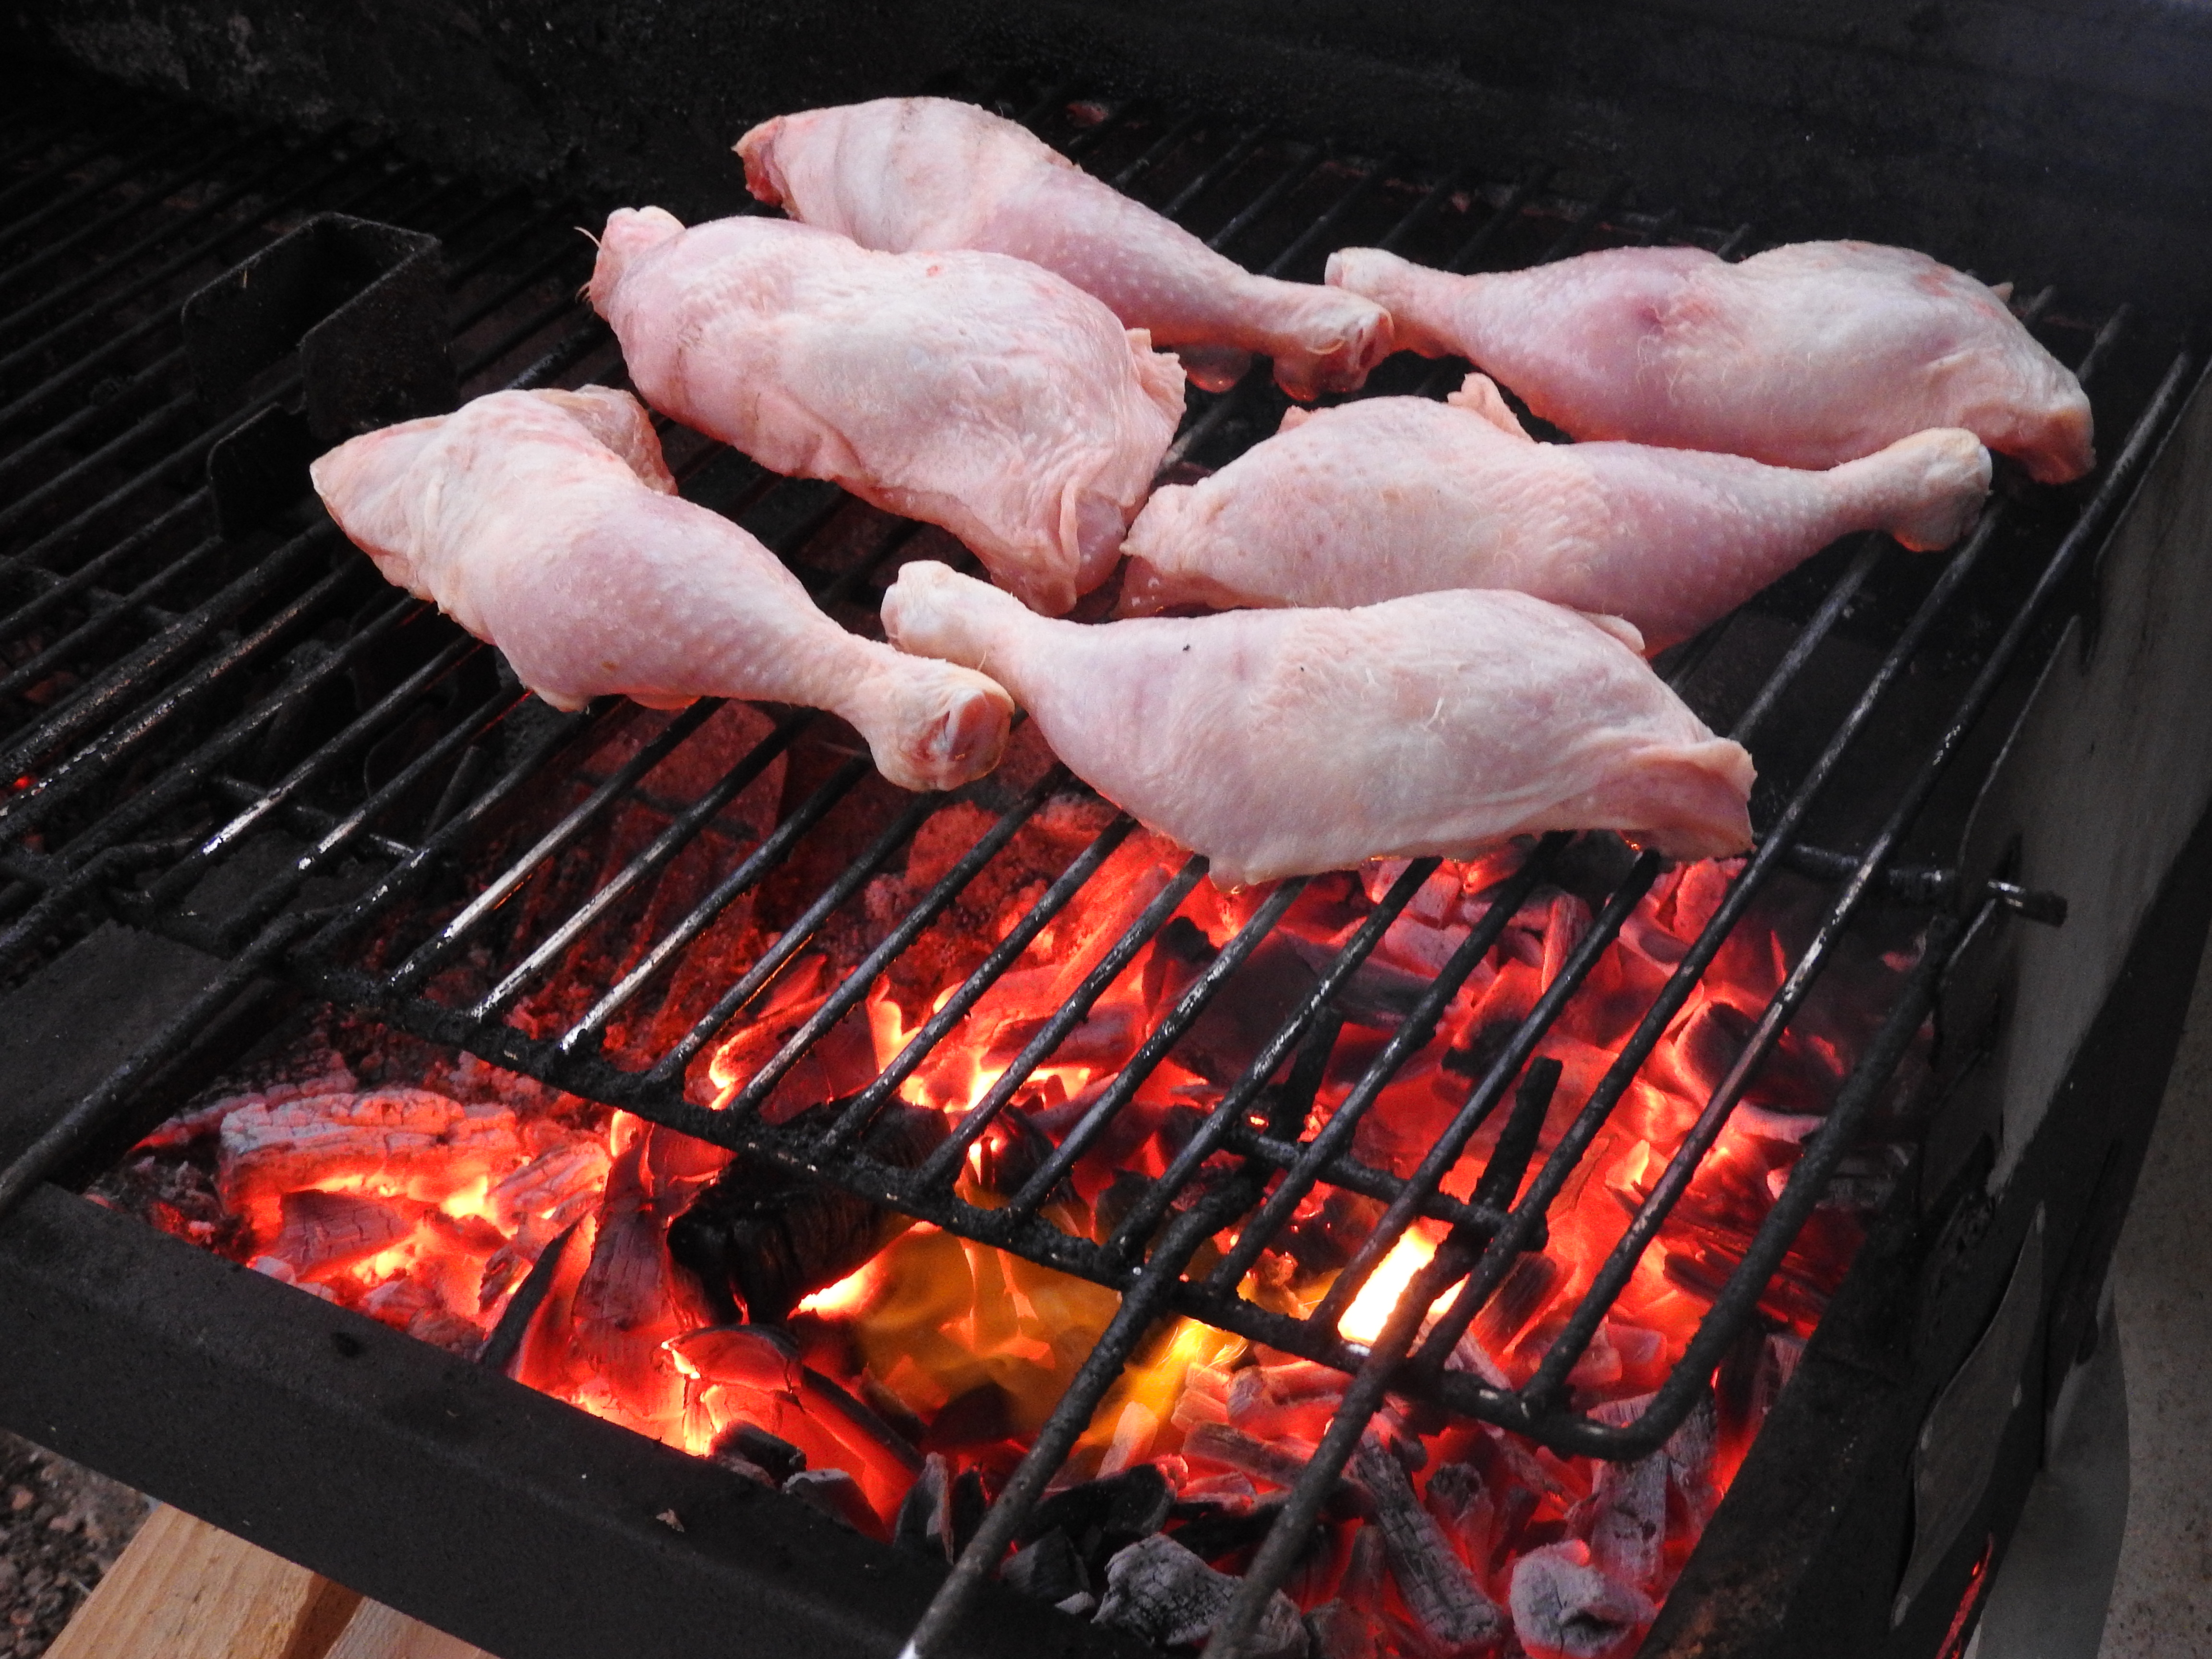
fire, wire rack, hot, barbecue, flame, charcoal, orange, chicken, meat, meal, thigh, grilling, barbecue grill, cooking, roasting, food, outdoor grill, cuisine, dish, animal fat, flesh, barbecue chicken, chicken meat, pork, smoke, Drunken chicken, red meat, duck meat, service, ingredient